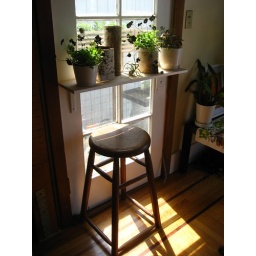
shelf of pansies in the dining area